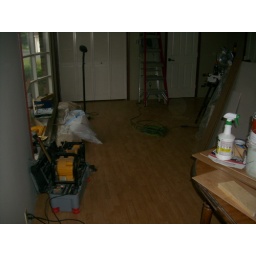
the new floor in the new area of the kitchen